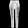
Label: Trouser